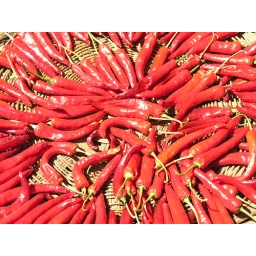
Display of dryng red peppers on roof top in Seoul, Korea.